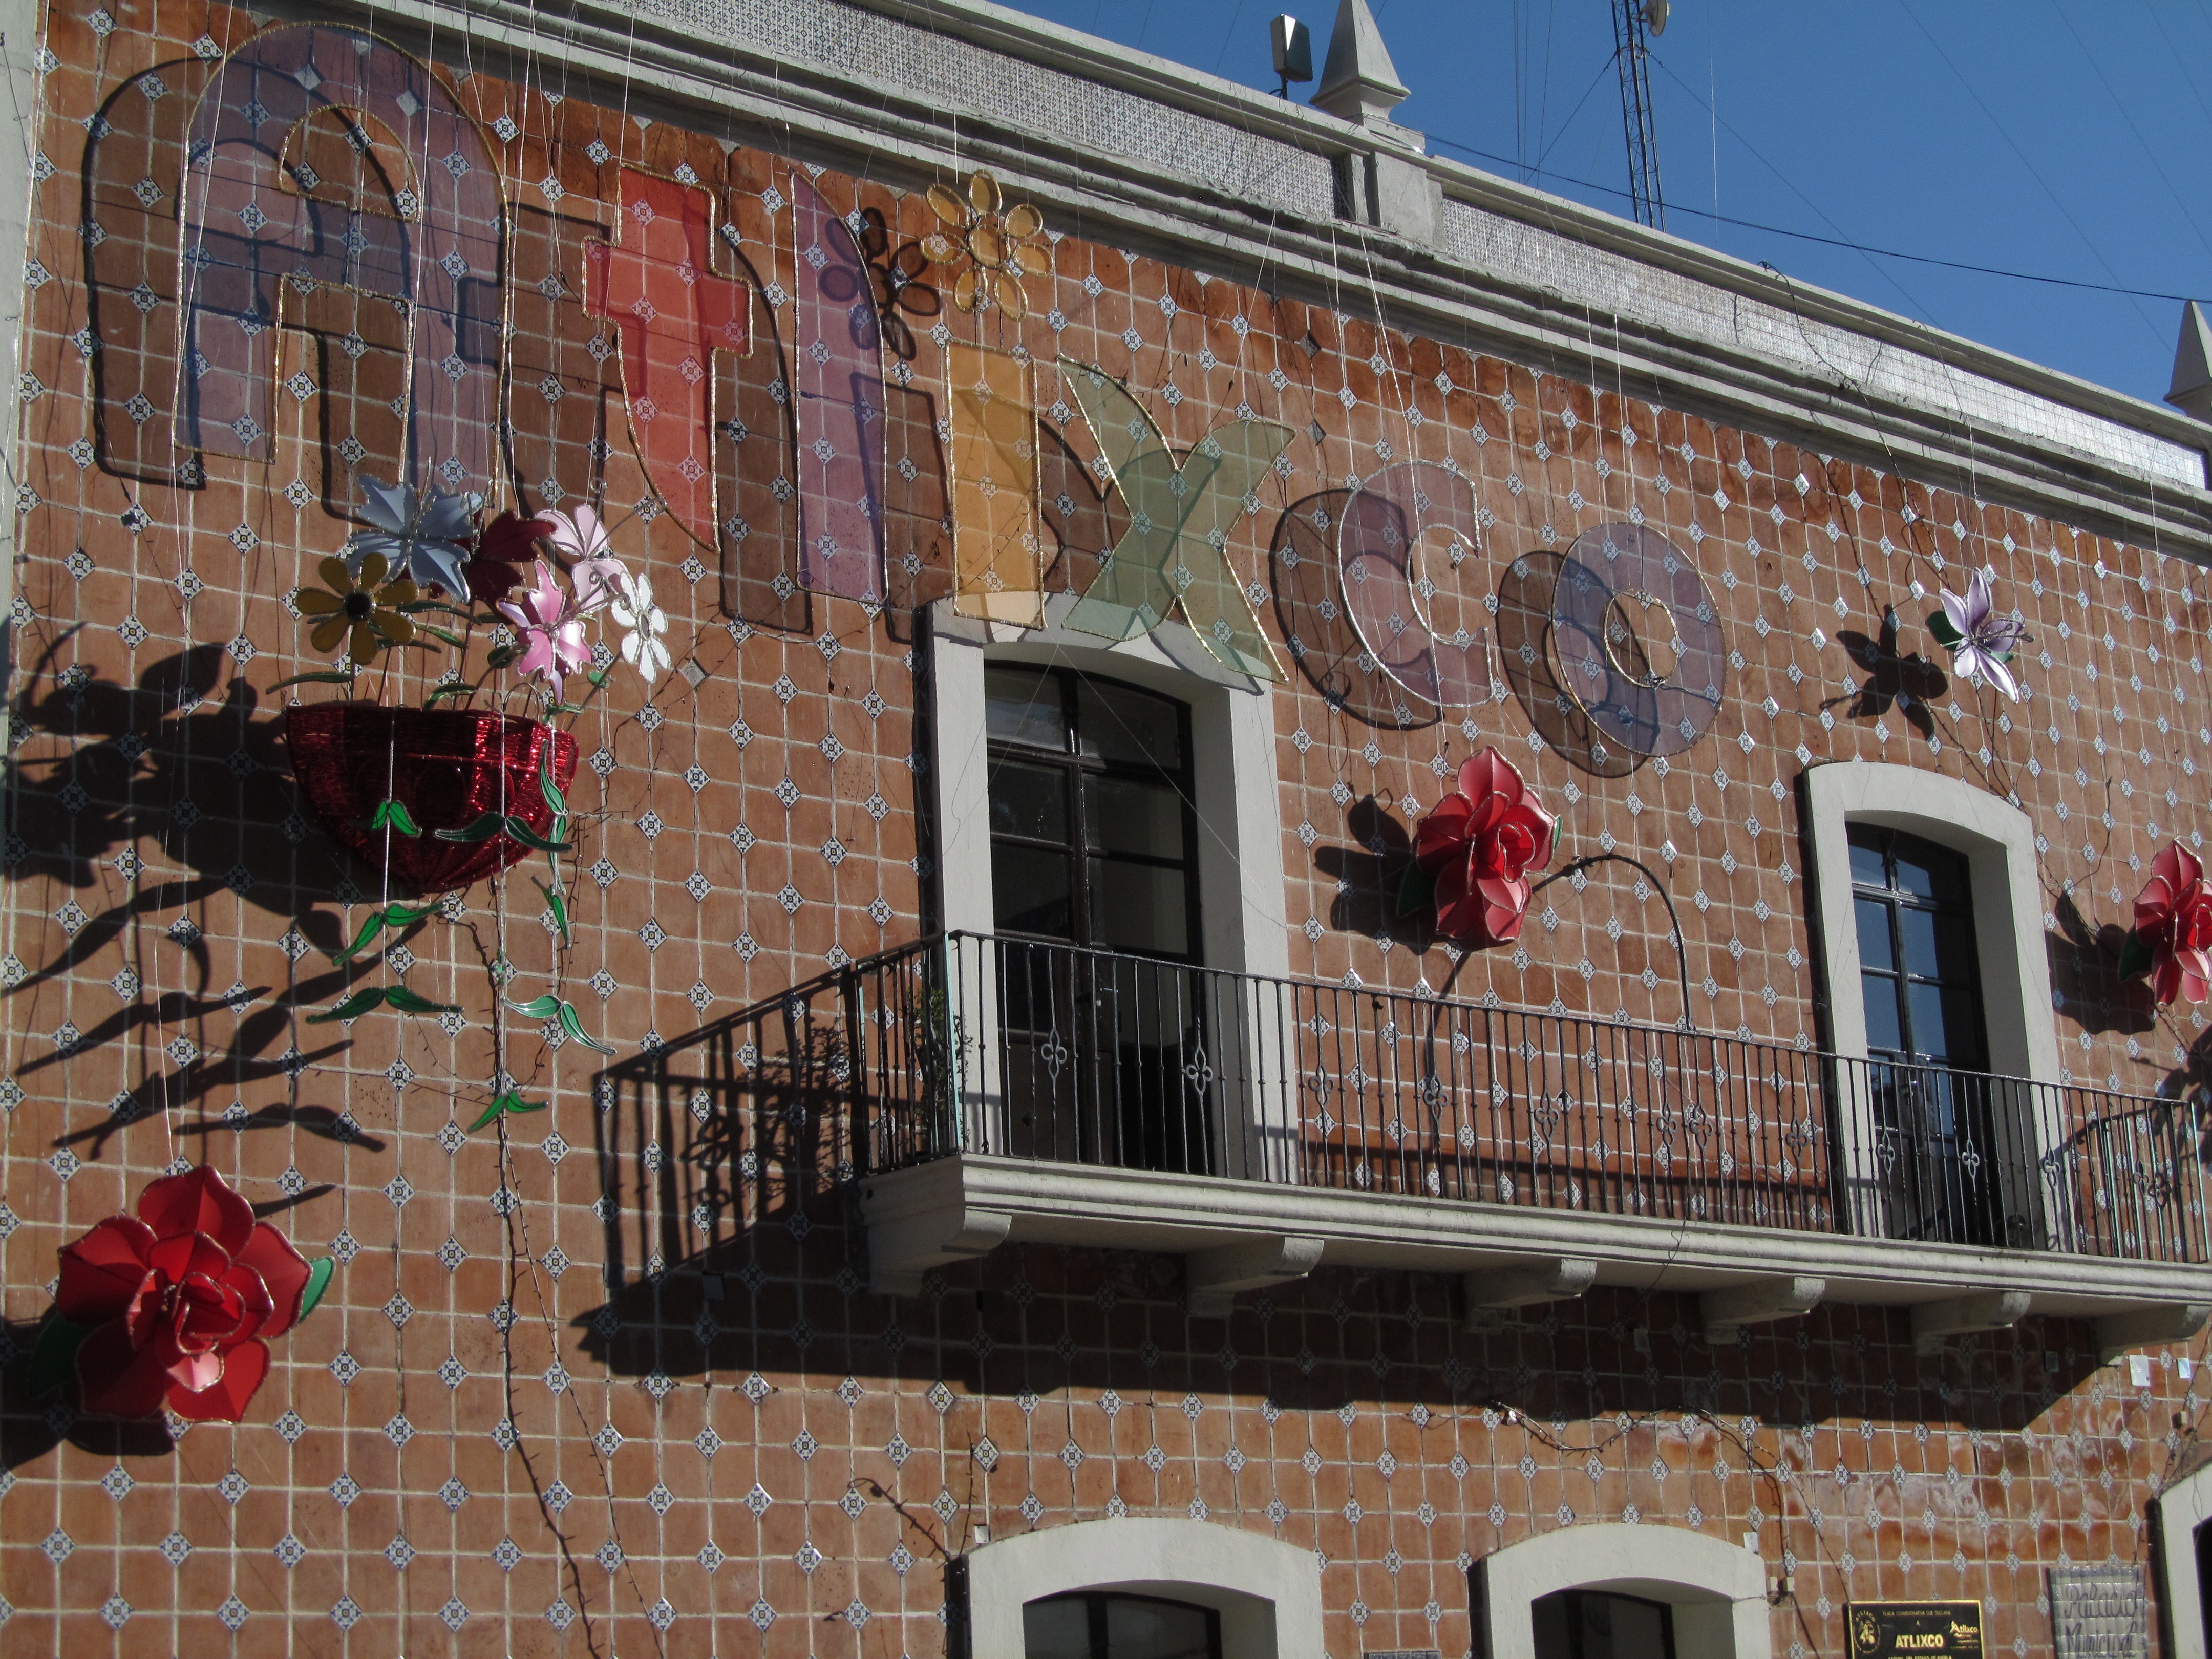
house, window, home, wall, balcony, cottage, facade, property, brick, places, mexico, estate, brickwork, puebla, outdoor structure, atlixco